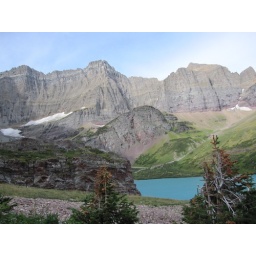
The sun illuminates more of the mountains over the lake as we head back down the trail.